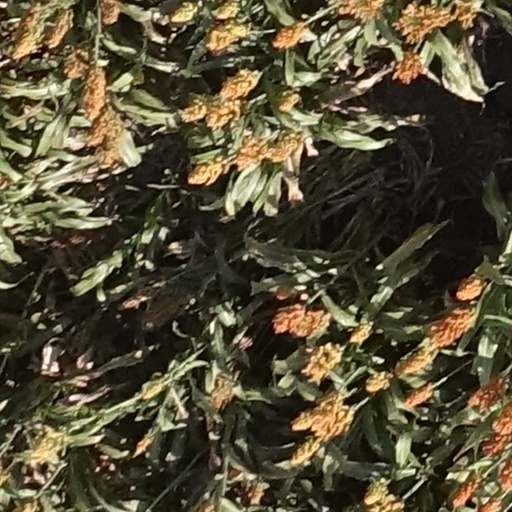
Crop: sorghum